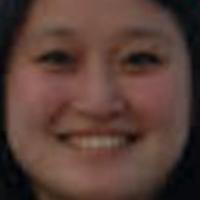
Age group: age 21-30